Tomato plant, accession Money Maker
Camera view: vertical (180 deg); turntable rotation: 0 degrees
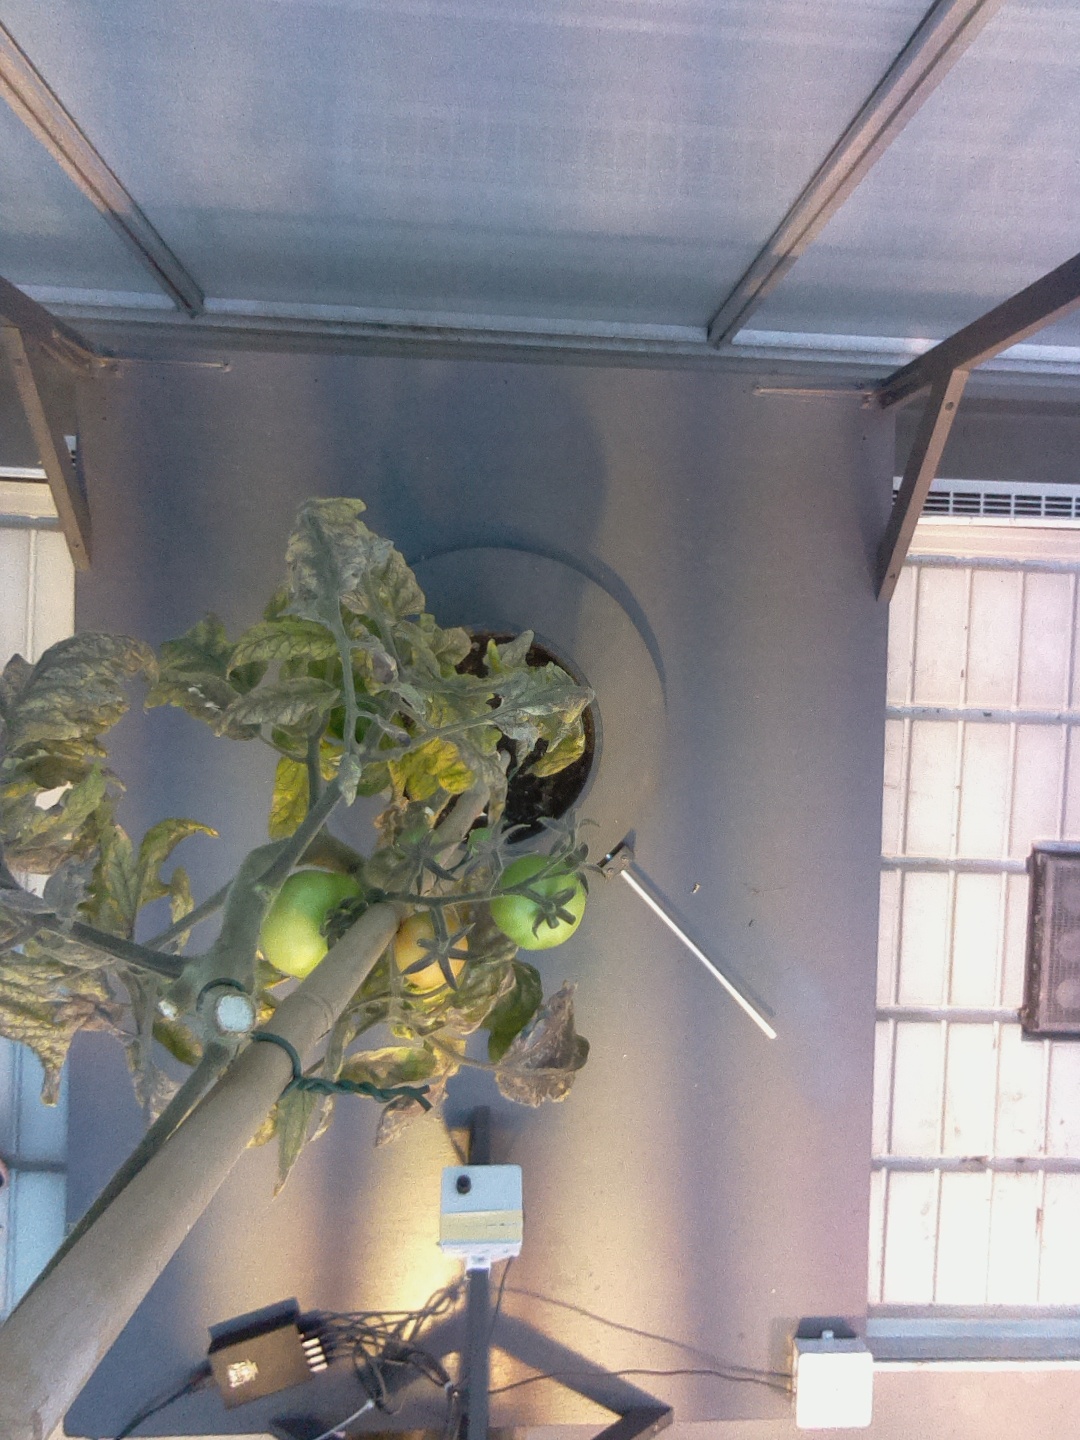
BBCH growth stage 80: fruits start showing typical ripe color (orange -> red)